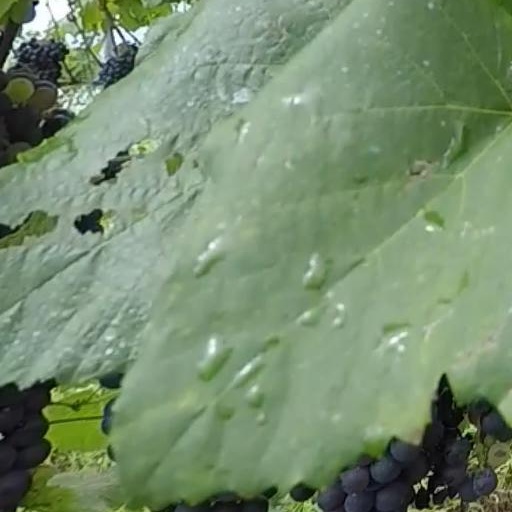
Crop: grape